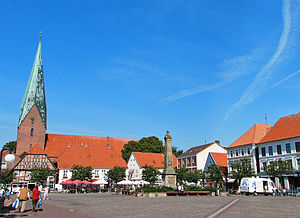
Eutin / Historie
Torvet i Eutin
Eutin ligger i det nordlige Tyskland og er hovedbyen i kreisen Østholsten i delstaten Slesvig-Holsten. Eutin er blandt andet venskabsby med den danske by Nykøbing Falster.